Jesse M. Unruh

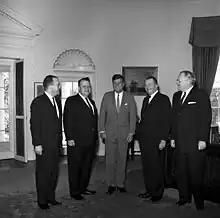
President John F. Kennedy meets with California state legislators. Left to right: Chairman of the California Assembly Committee on Ways and Means, Robert W. Crown; California State Assembly Speaker, Jesse Unruh; President Kennedy; Chairman of the California Senate Finance Committee, George Miller, Jr.; and President Pro Tempore of the California State Senate, Hugh M. Burns. Oval Office, White House, Washington, D.C.

Unruh's political career began as an unsuccessful candidate for the California State Assembly in 1950 and 1952. He was elected as a member of the Assembly on his third attempt in 1954. In 1956, he was an unsuccessful candidate for a Democratic presidential elector for California. In 1959, he wrote California's Unruh Civil Rights Act, which outlawed discrimination by businesses that offer services to the public and was a model for later reforms enacted nationally in the 1960s and 1970s. Unruh was Speaker of the California State Assembly from 1961 to 1969 and a delegate to Democratic National Convention from California in 1960 and 1968.